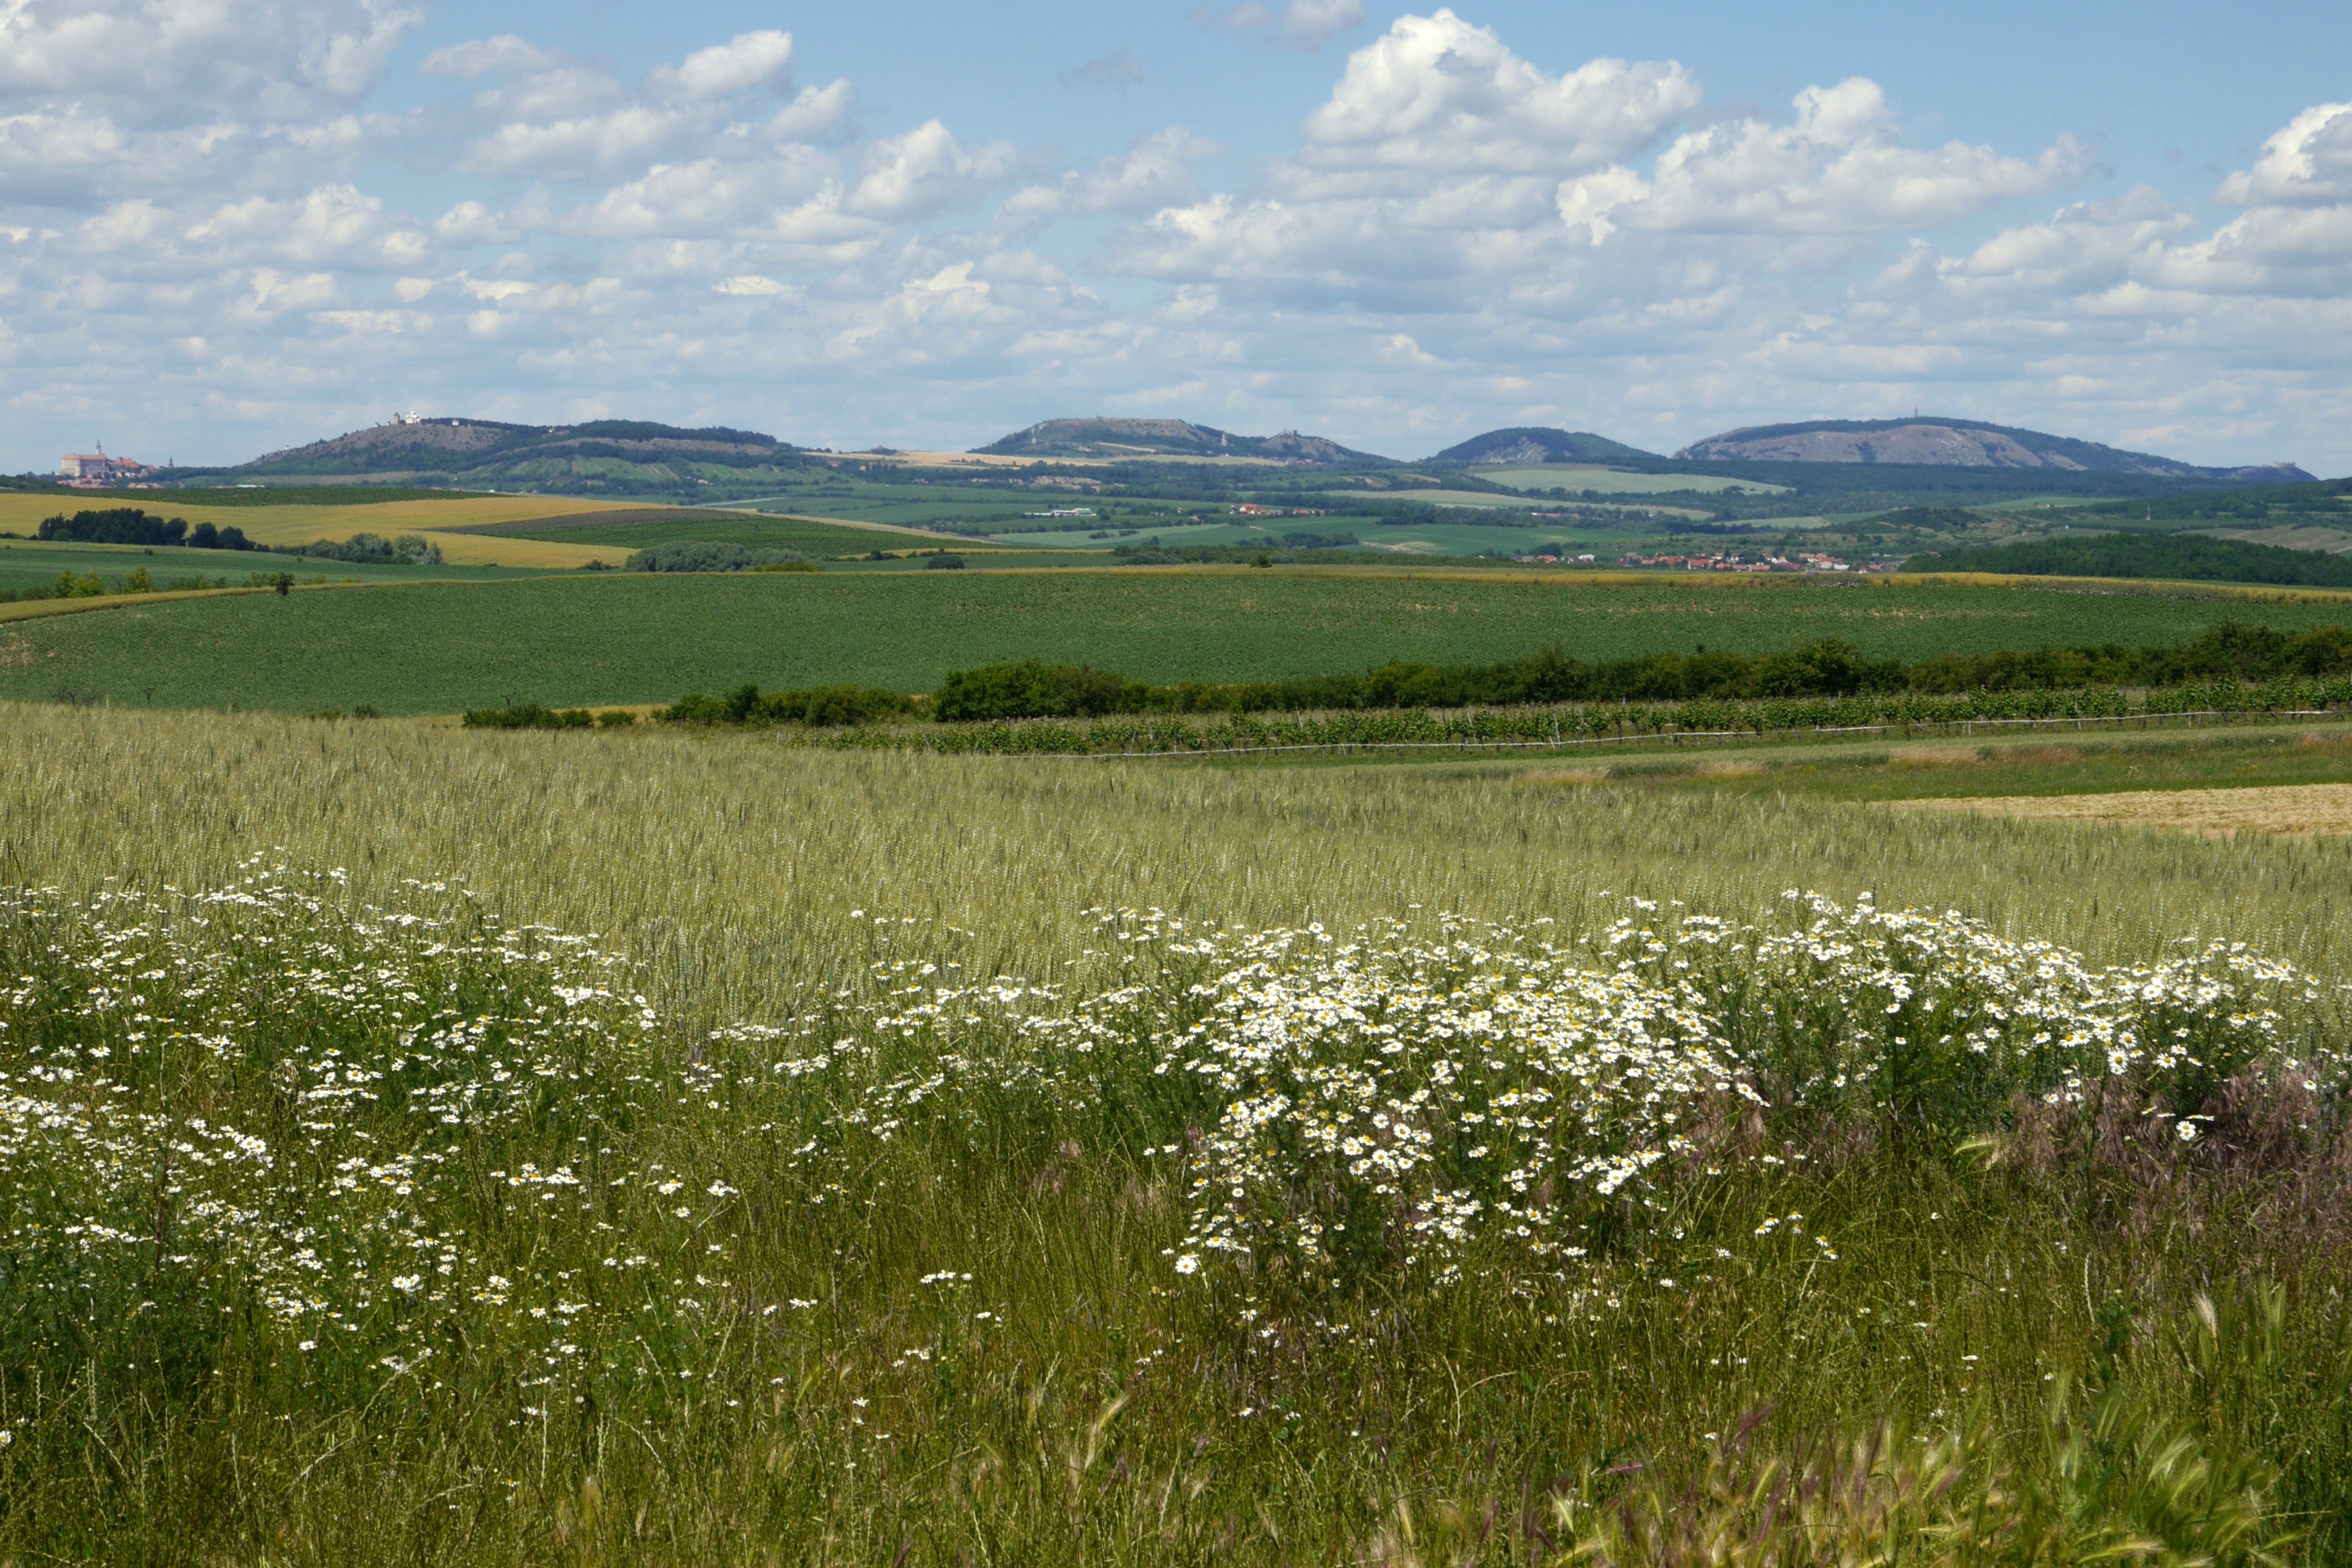
landscape, nature, grass, horizon, marsh, mountain, field, farm, lawn, meadow, prairie, hill, flower, country, pasture, agriculture, plain, wildflower, flowers, fields, grassland, wetland, plateau, fell, habitat, czech, ecosystem, tundra, the sky, steppe, rural area, mikulov, natural environment, geographical feature, grass family, mountainous landforms, ecoregion, palava